Question: Please indicate a possible affordance area of beat_drum that can be used for striking
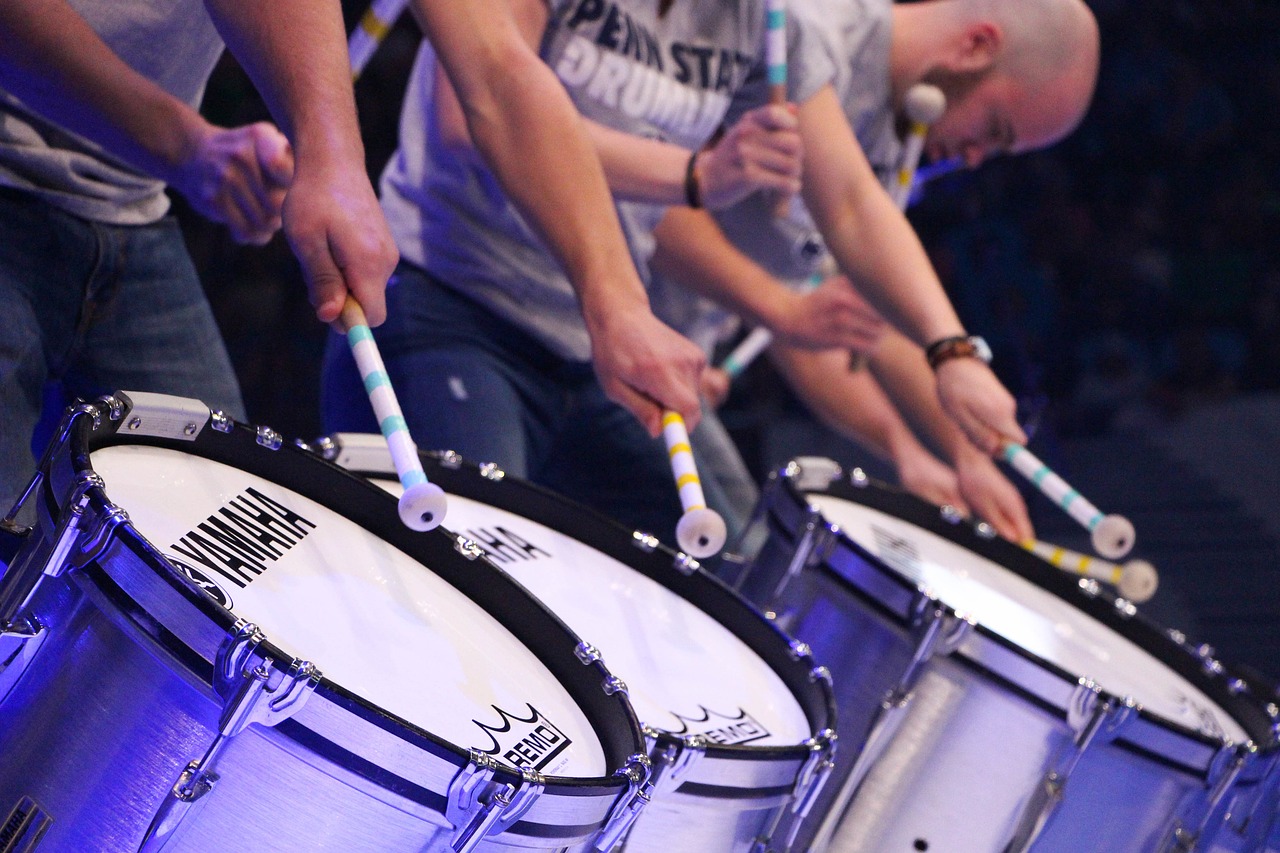
Answer: [843.5, 503, 1265.5, 758]